Oregon Trail

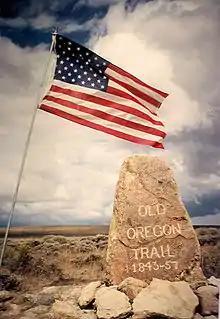
Oregon Trail pioneer Ezra Meeker erected this boulder near Pacific Springs on Wyoming's South Pass in 1906.

After the first transcontinental railroad was completed in 1869, telegraph lines usually followed the railroad tracks as the required relay stations and telegraph lines were much easier to maintain alongside the tracks. Telegraph lines to unpopulated areas were largely abandoned.